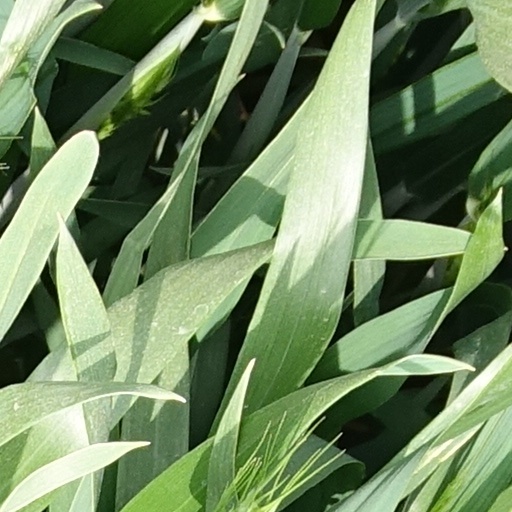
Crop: wheat